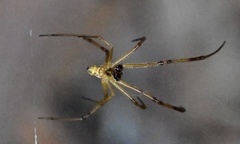
Species: Lactrodectus_hesperus